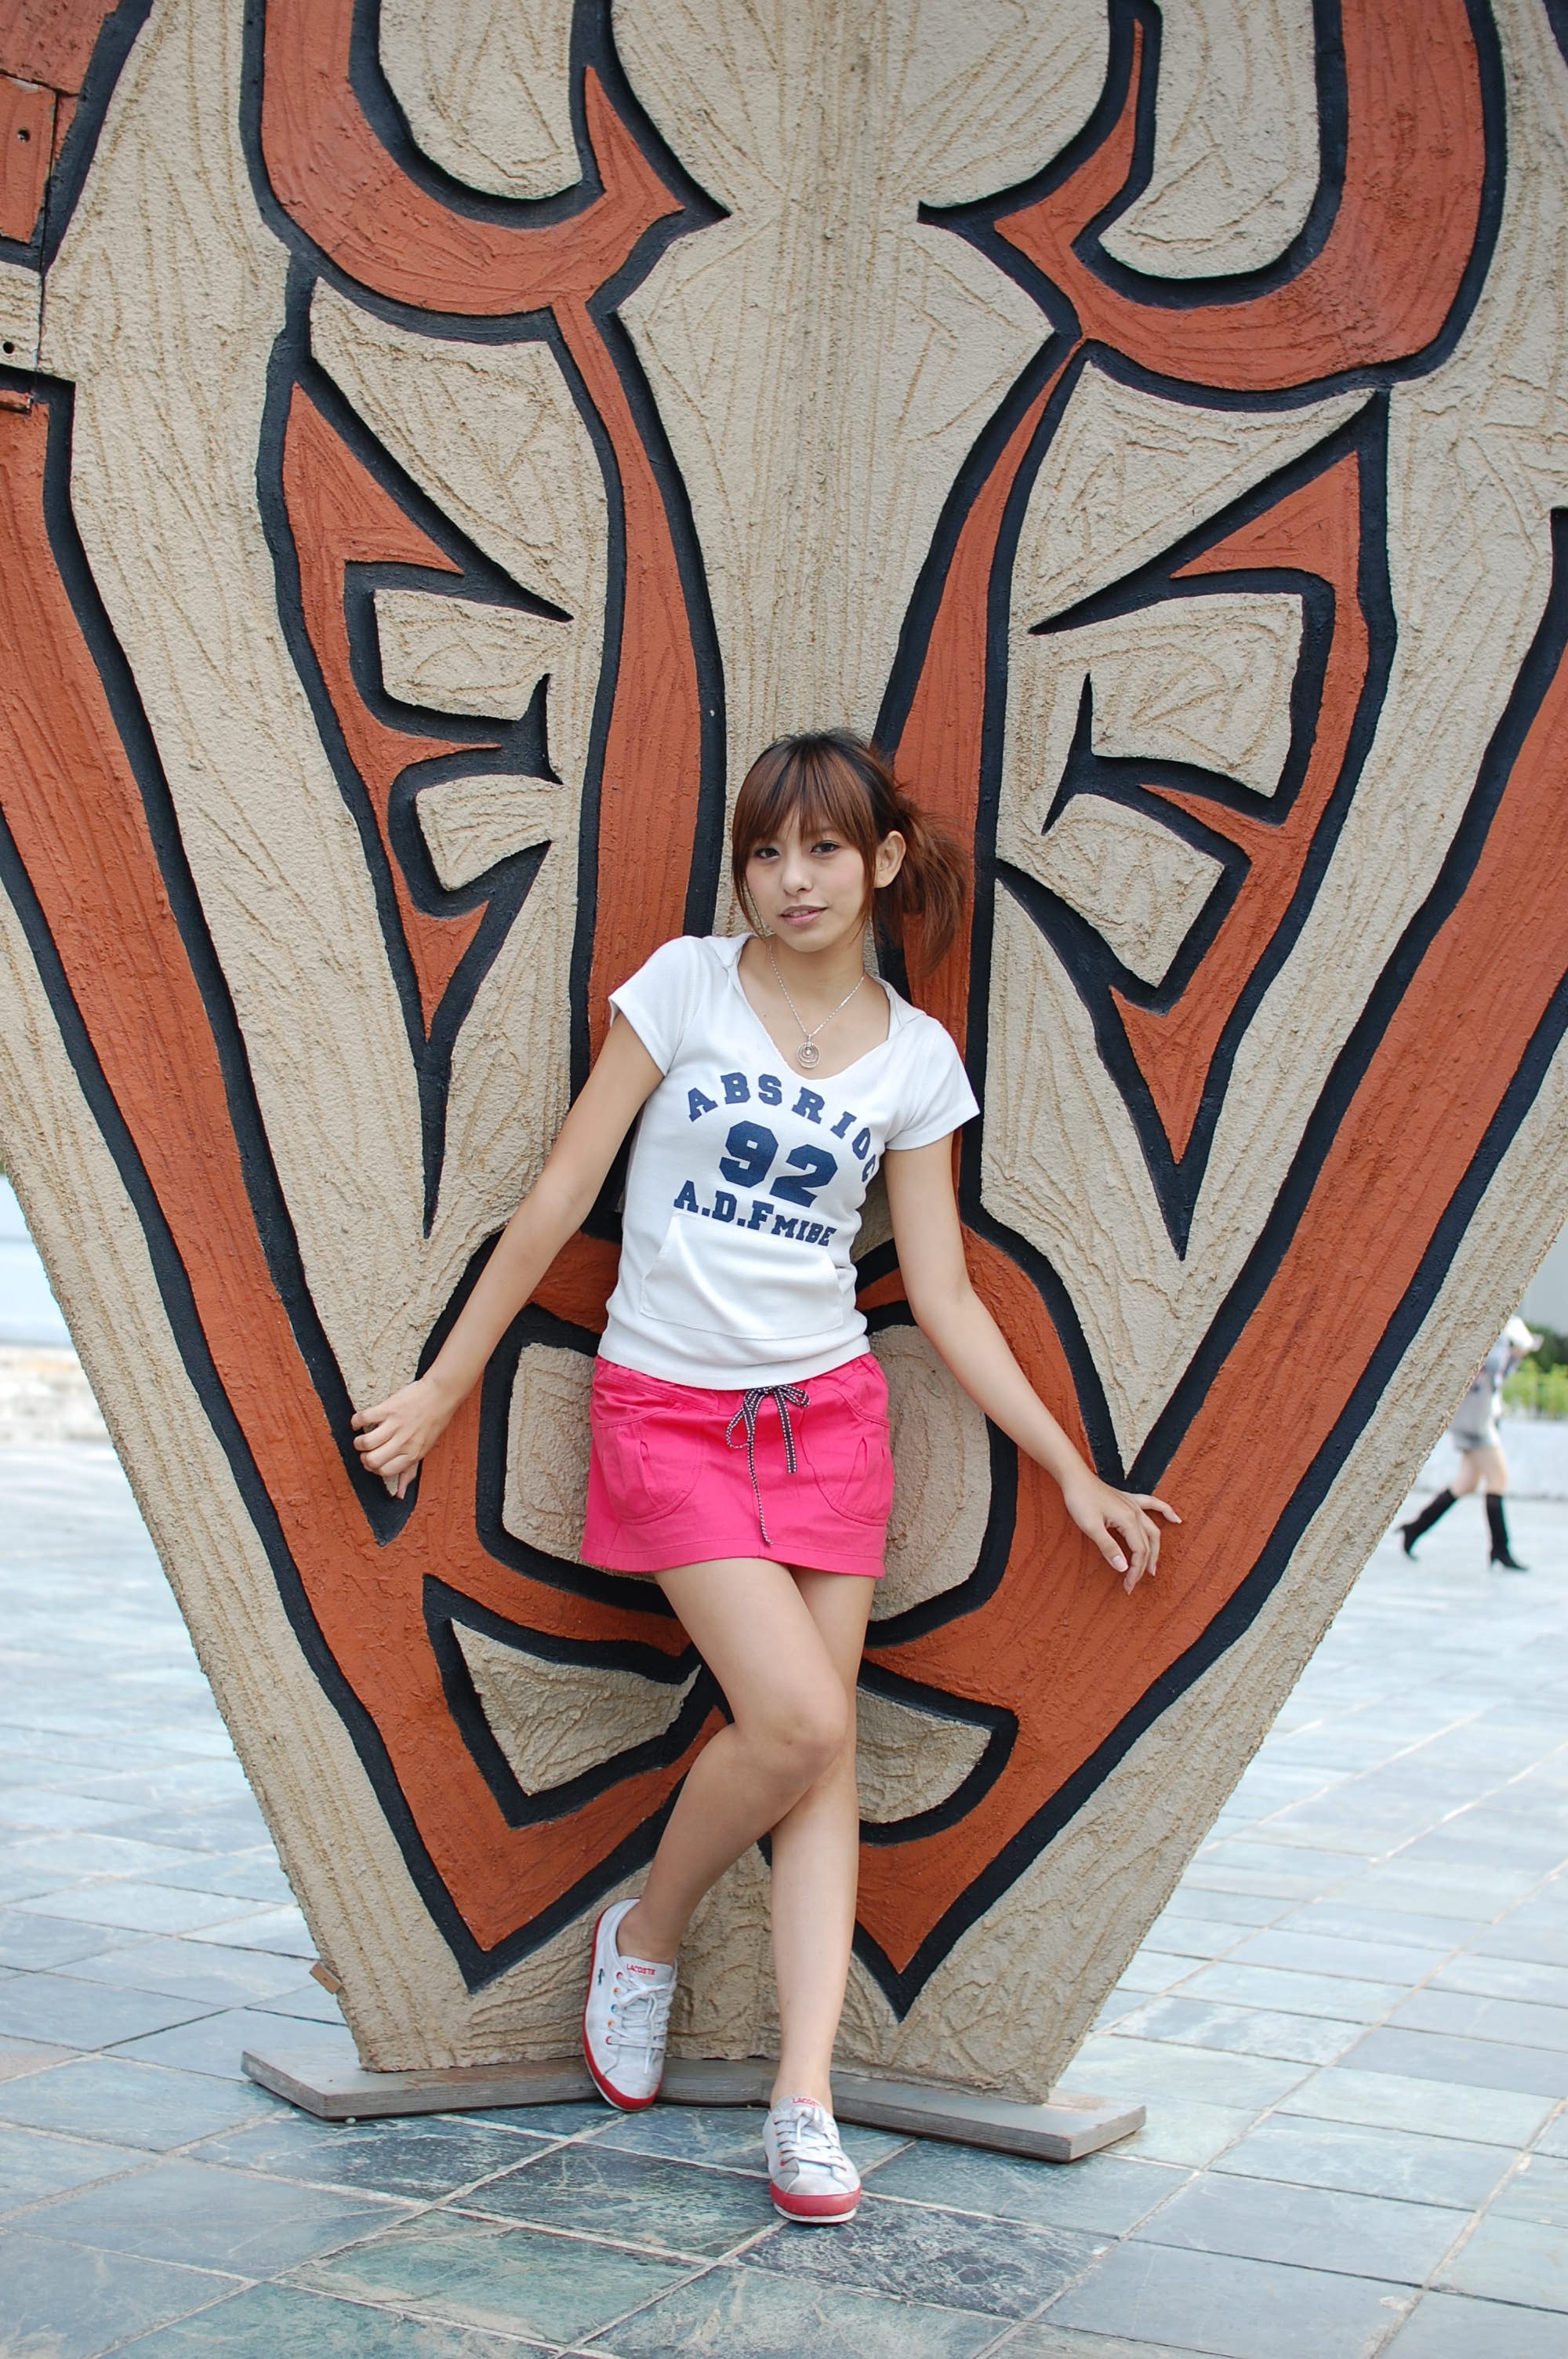
people, leg, portrait, model, spring, color, asia, fashion, season, girls, footwear, statues, young women, human positions